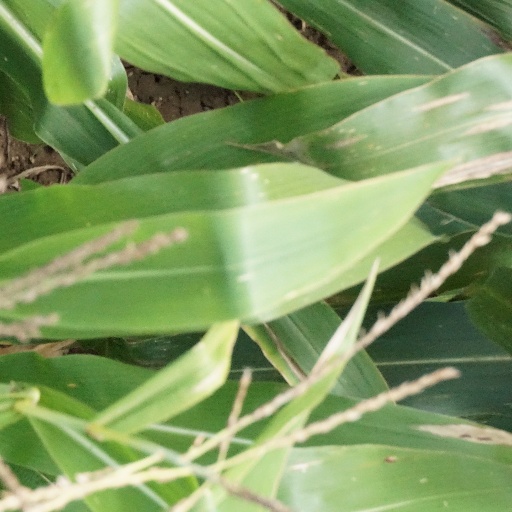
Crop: maize; corn